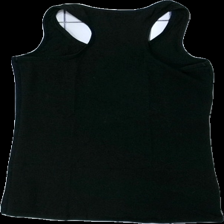
View: back
Type: Tank top
Category: Ladies
Brand: Not in the list
Brand text on label: Baic U
Colors: Black
Material: 100% Cotton
Cut: Tight
Size: M
Season: All
Price range: 50-100
Recommended usage: Reuse
Description: black tank top